Alphonse Schepers

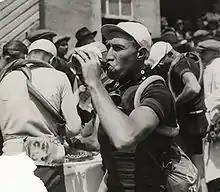
Schepers at the 1933 Tour de France

Alphonse Schepers (27 August 1907 – 1 December 1984) was a Belgian racing cyclist from the Flemish Brabant "deelgemeente" (part-municipality) of Neerlinter. He died in Tienen at the age of 77.